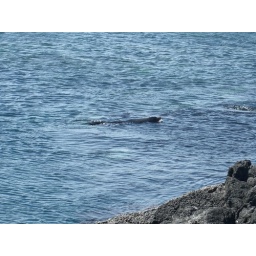
Fur sea lion in the water